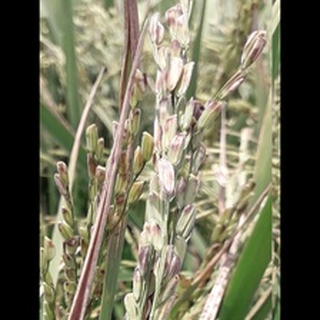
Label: diseased_rice